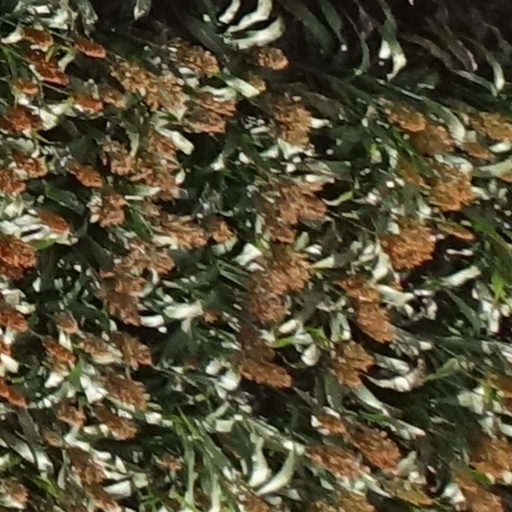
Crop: sorghum